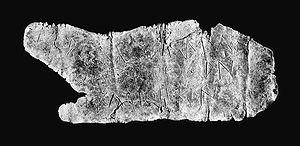
L'écriture ibérique nord-orientale est l'écriture paléo-hispanique la plus utilisée. Cette écriture fut le véhicule principal d’expression de la langue ibère, langue aussi représentée par des inscriptions en écriture ibérique sud-orientale et en alphabet gréco-ibère.